Marcus Grönholm

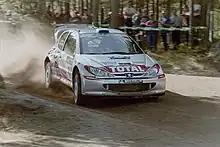
Grönholm driving a Peugeot 206 WRC at the 2001 Rally Finland.

After suffering an engine failure on the season-opening round in Monte Carlo in 2000, he took his first championship win on the Swedish Rally the following month, with the 206 WRC. Consequent wins, including on his home round of the series, were sufficient to see off closest points challenger, Subaru's Richard Burns and land a shock first title after finishing second to the Englishman in the Rally of Great Britain. After an irksome and unsuccessful championship defense in 2001 during which assorted mechanical problems kept him down to fourth overall in the points table, he easily won his second title in 2002.